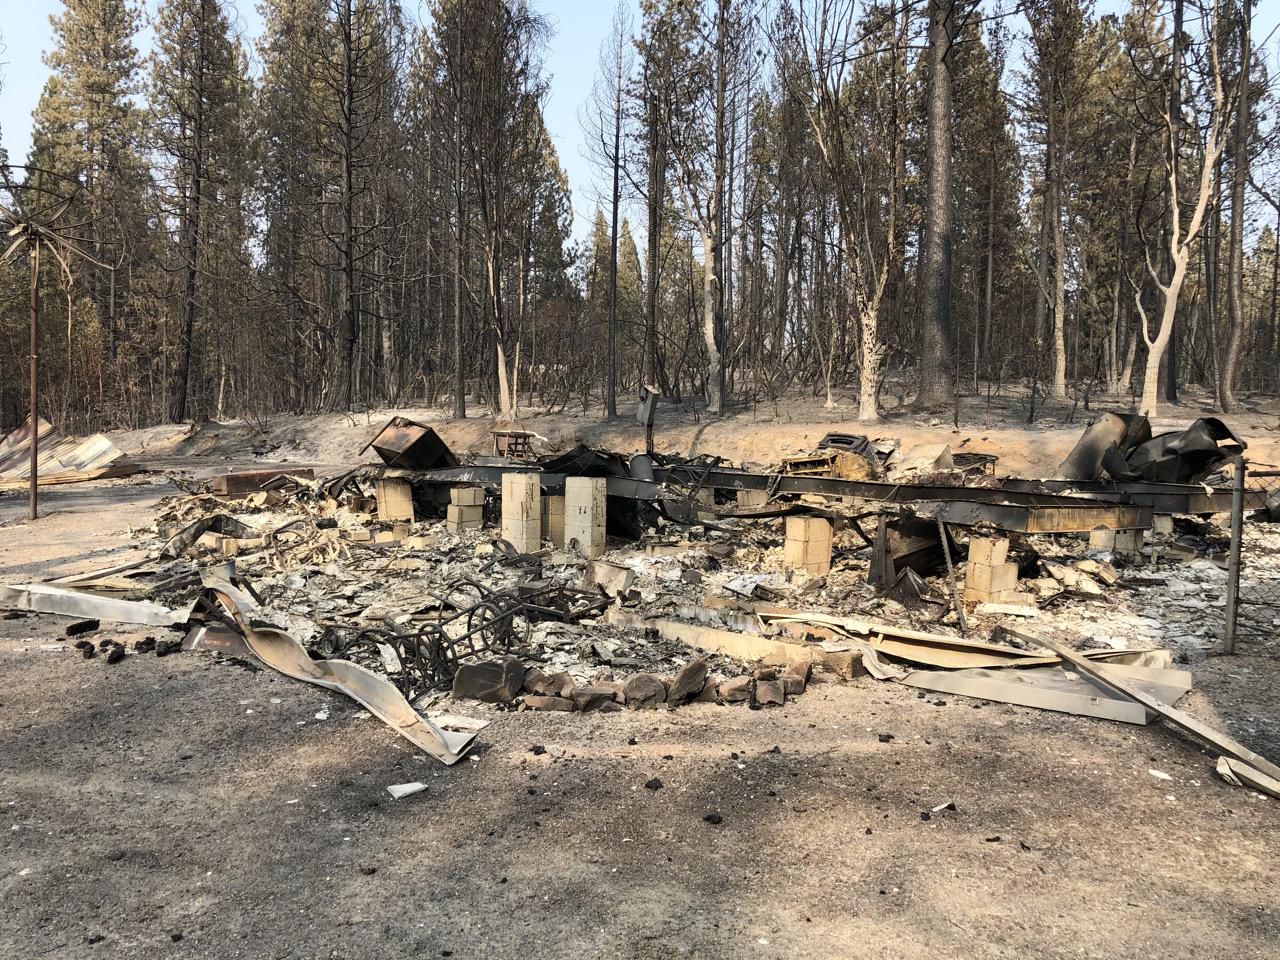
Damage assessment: destroyed